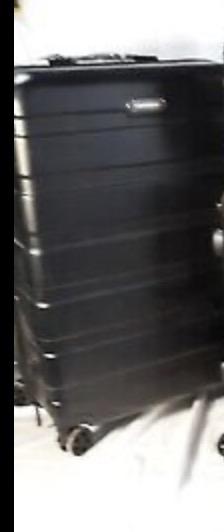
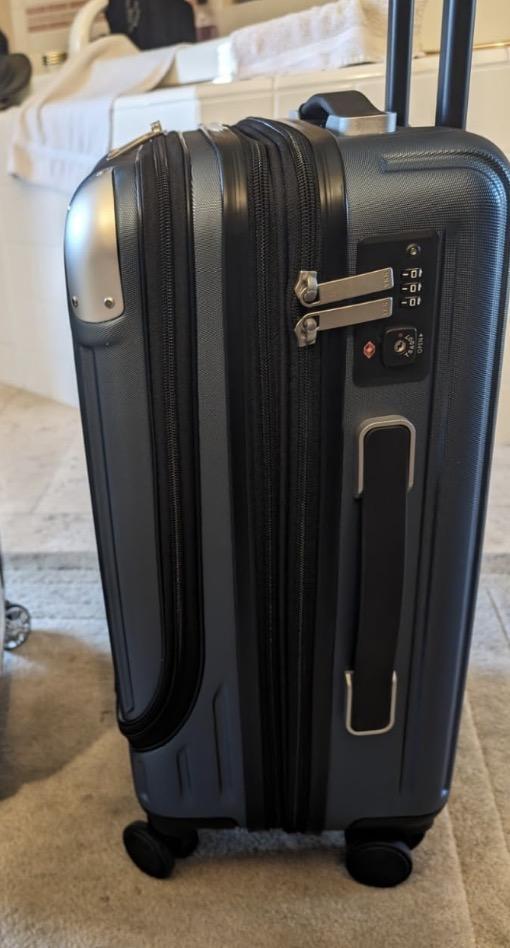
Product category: items_tea
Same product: no